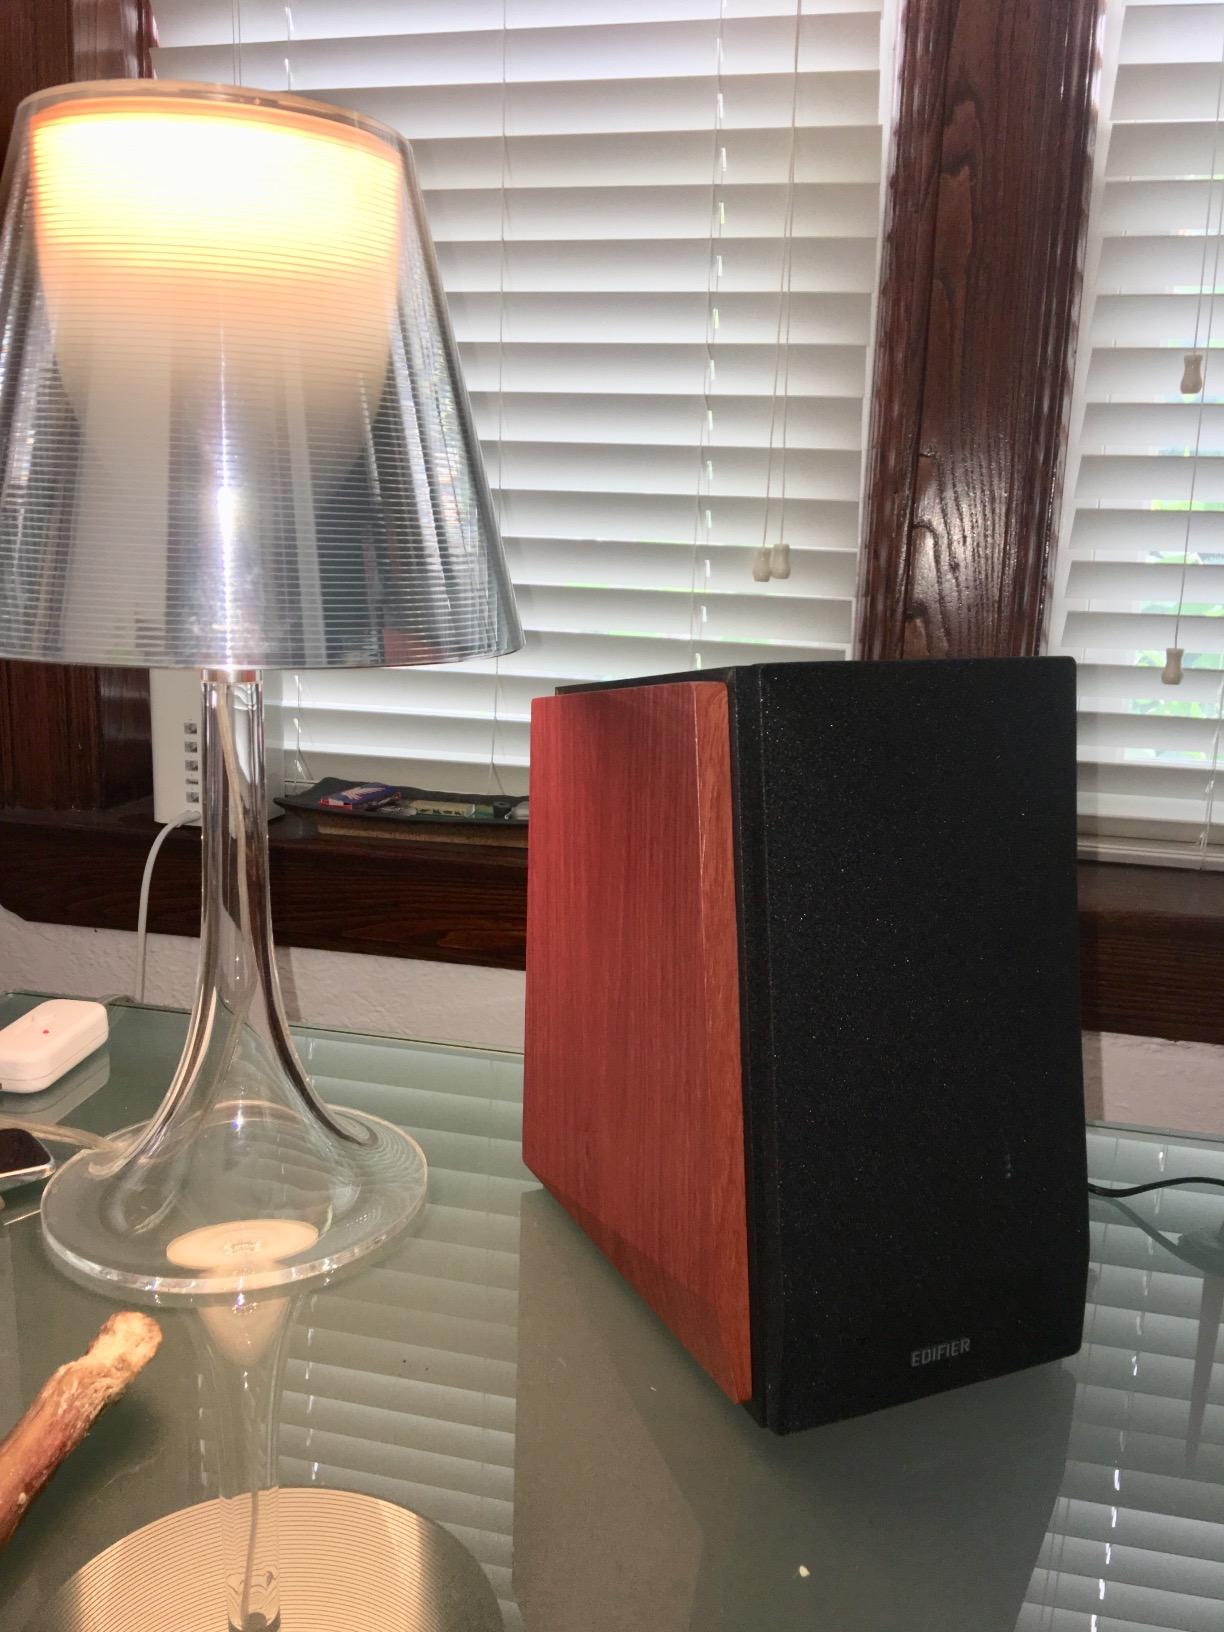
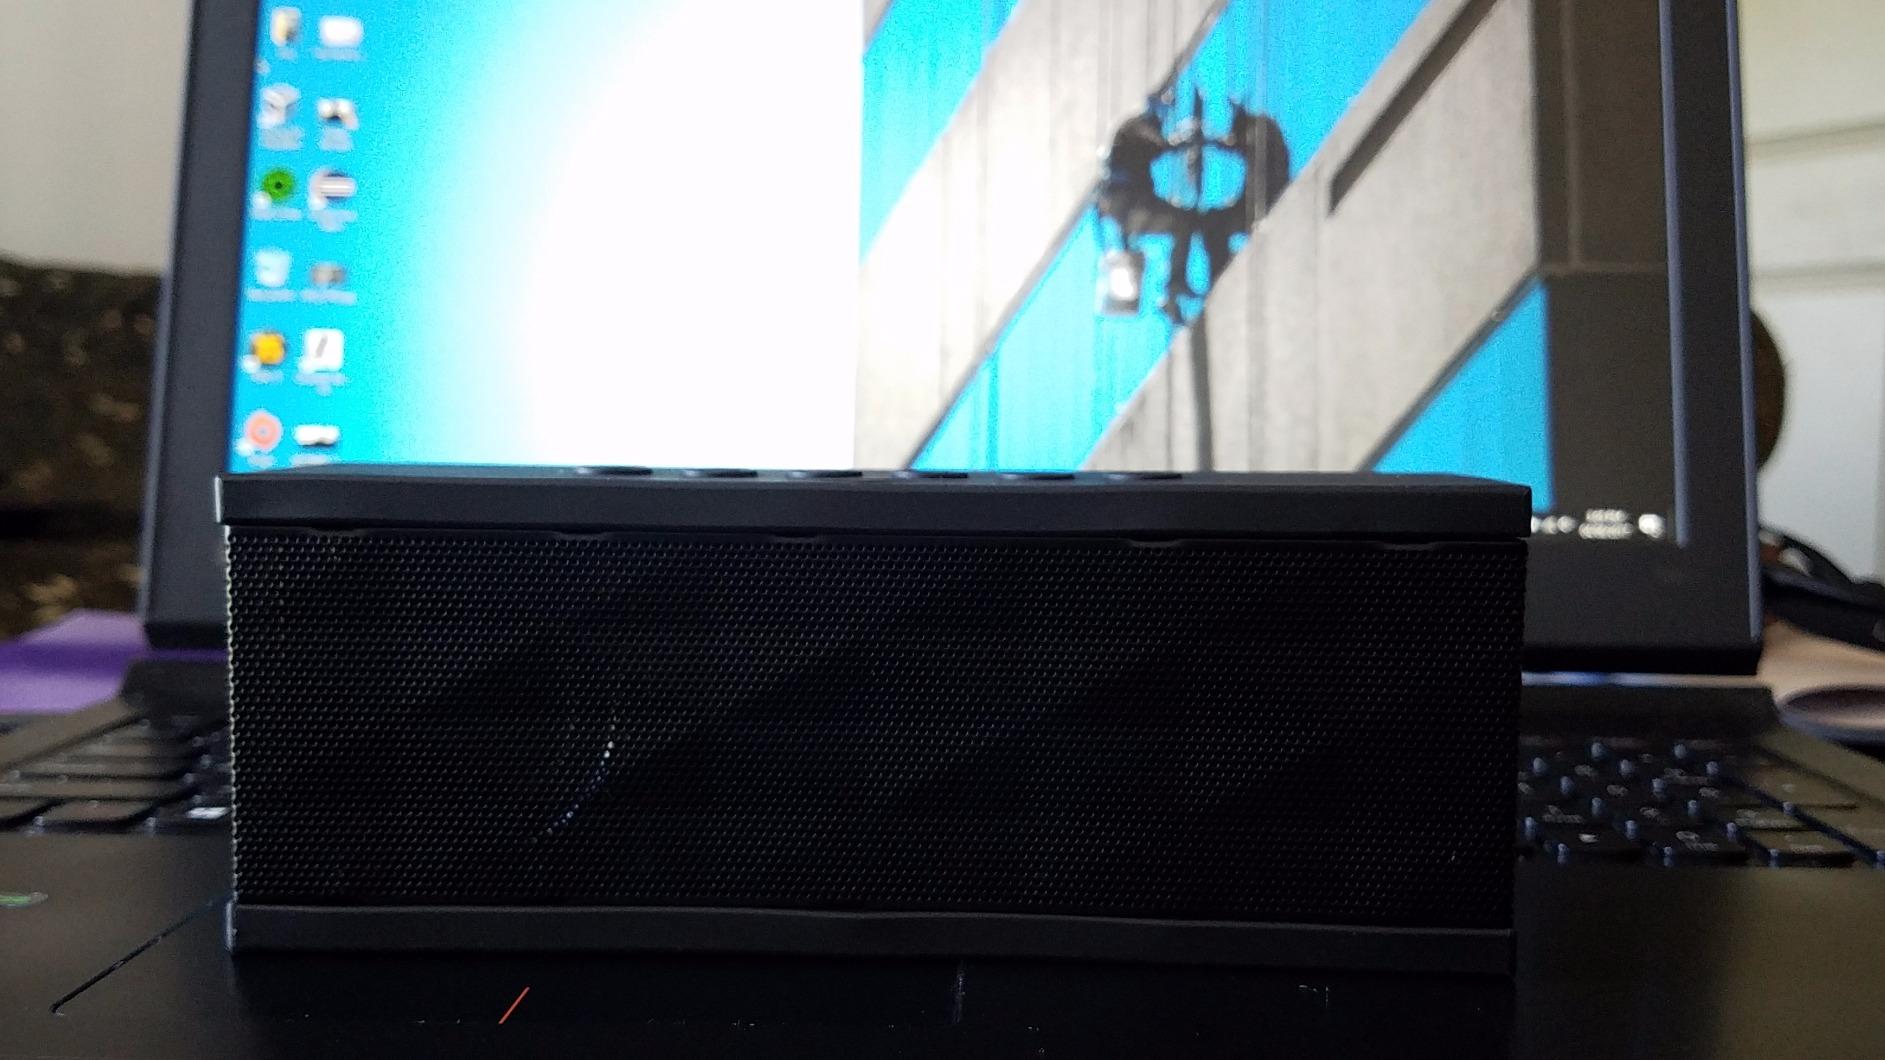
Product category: speaker
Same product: no